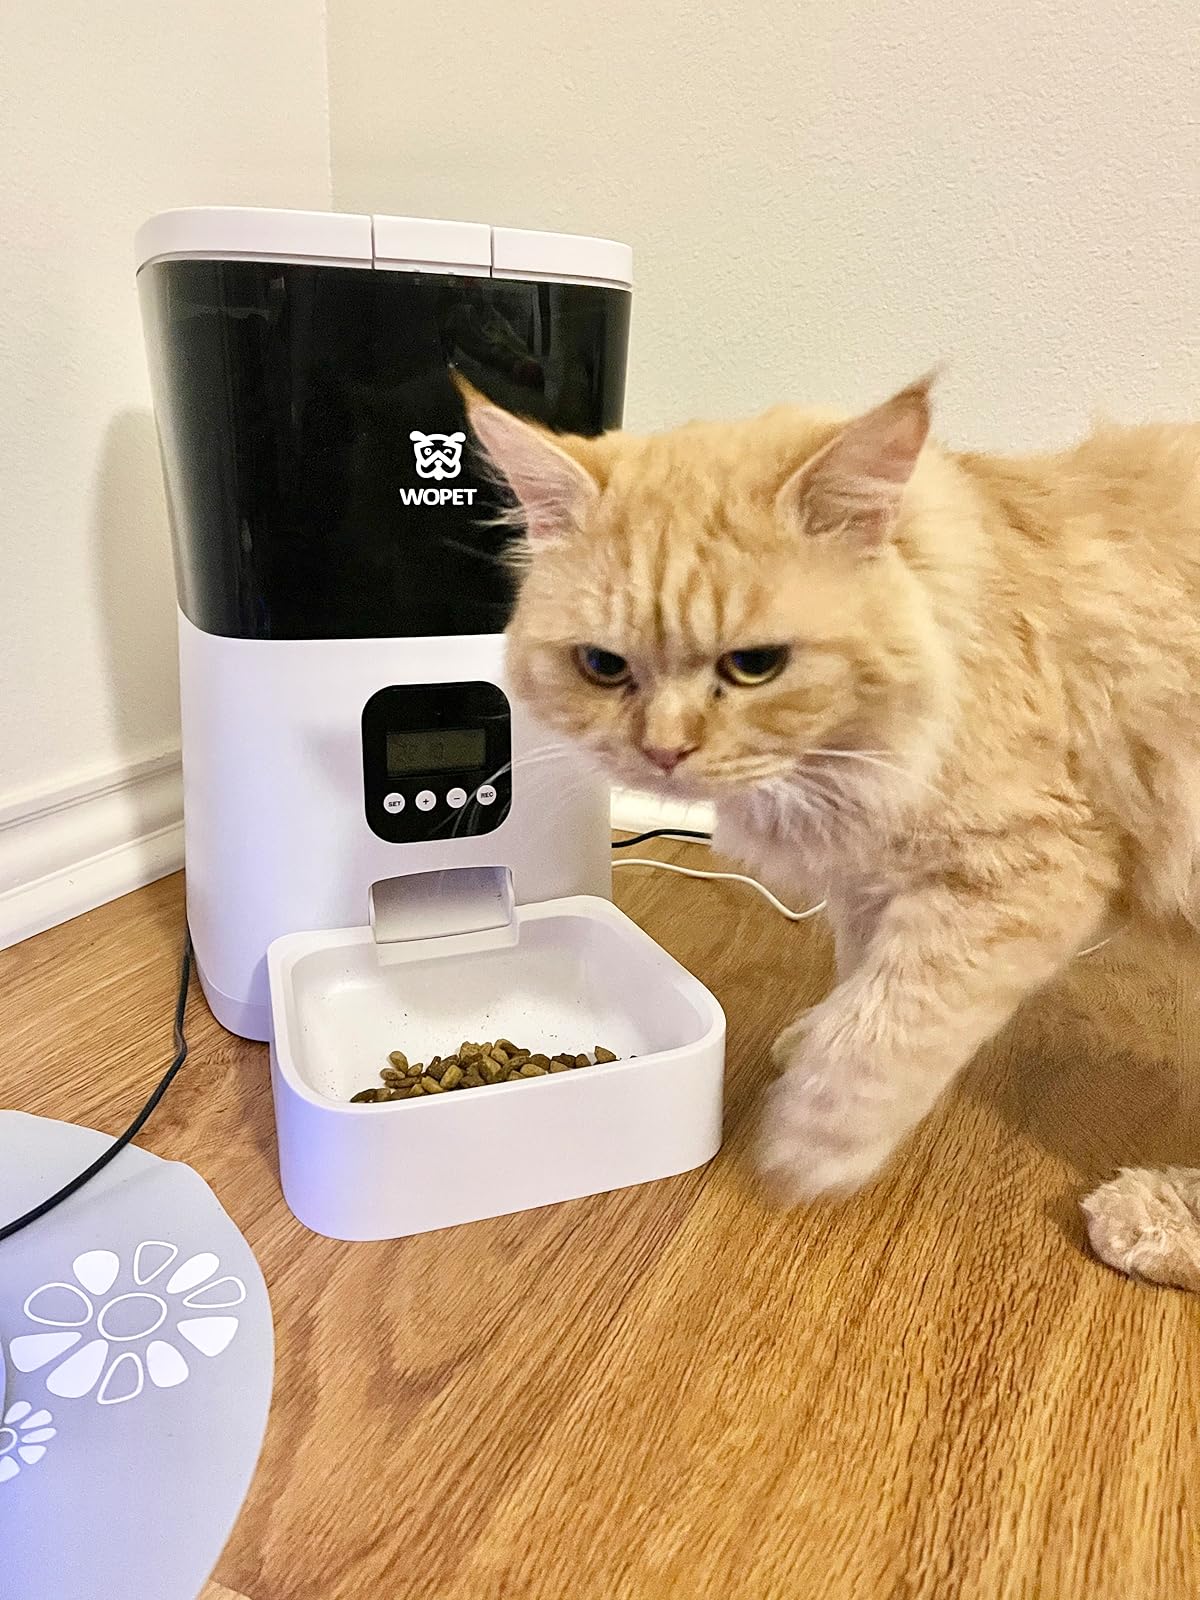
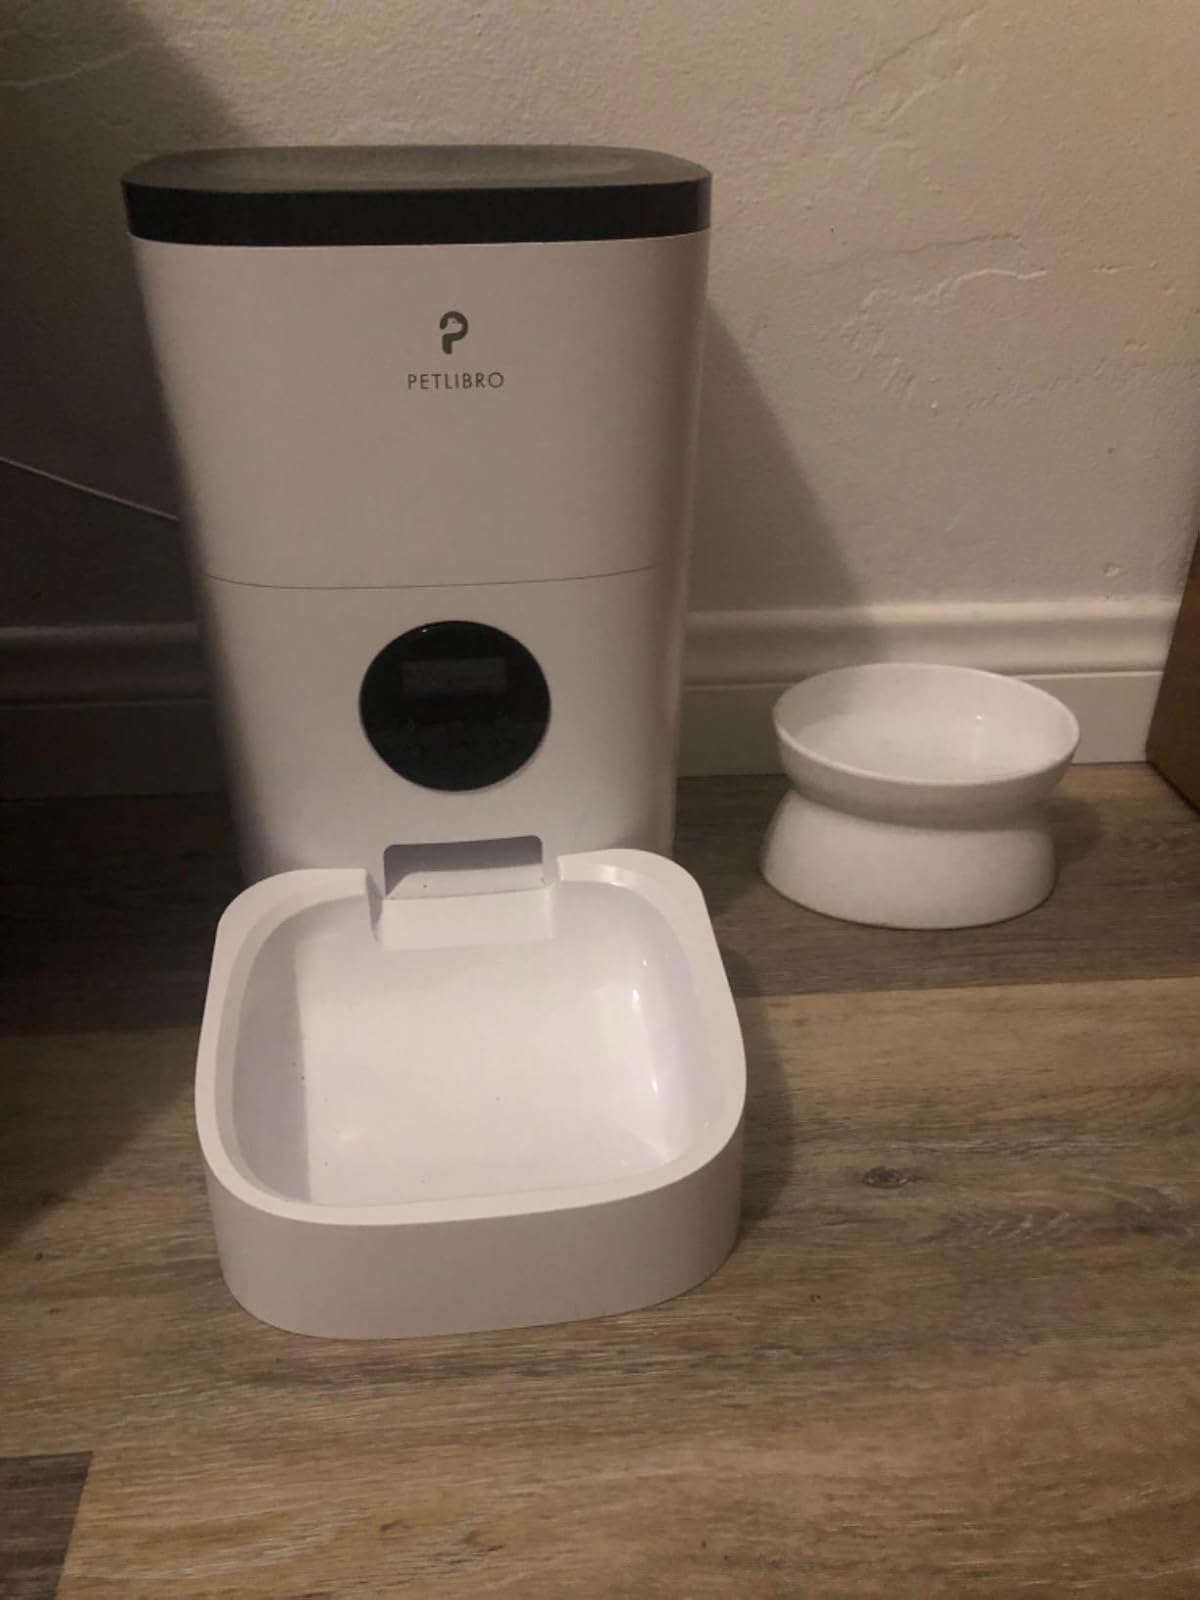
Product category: items_feeder
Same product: no